Nueva Santa Catarina Ixtahuacan

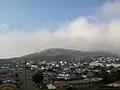
Nueva Santa Catarina Ixtahuaca

Nueva Santa Catarina Ixtahuacan is a village in the northwest corner of the Sololá department of Guatemala, about west of Guatemala City. The village (not be confused with Santa Catarina Ixtahuacan, see below) is along both Guatemalan Highway 3 and Central American Highway CA-1. The village has a population of around 4000 people and is approximately 3048 meters (10,000 feet) above sea-level. The village is known for its Mayan culture, including traditional Mayan weavings created with a back-strap loom.